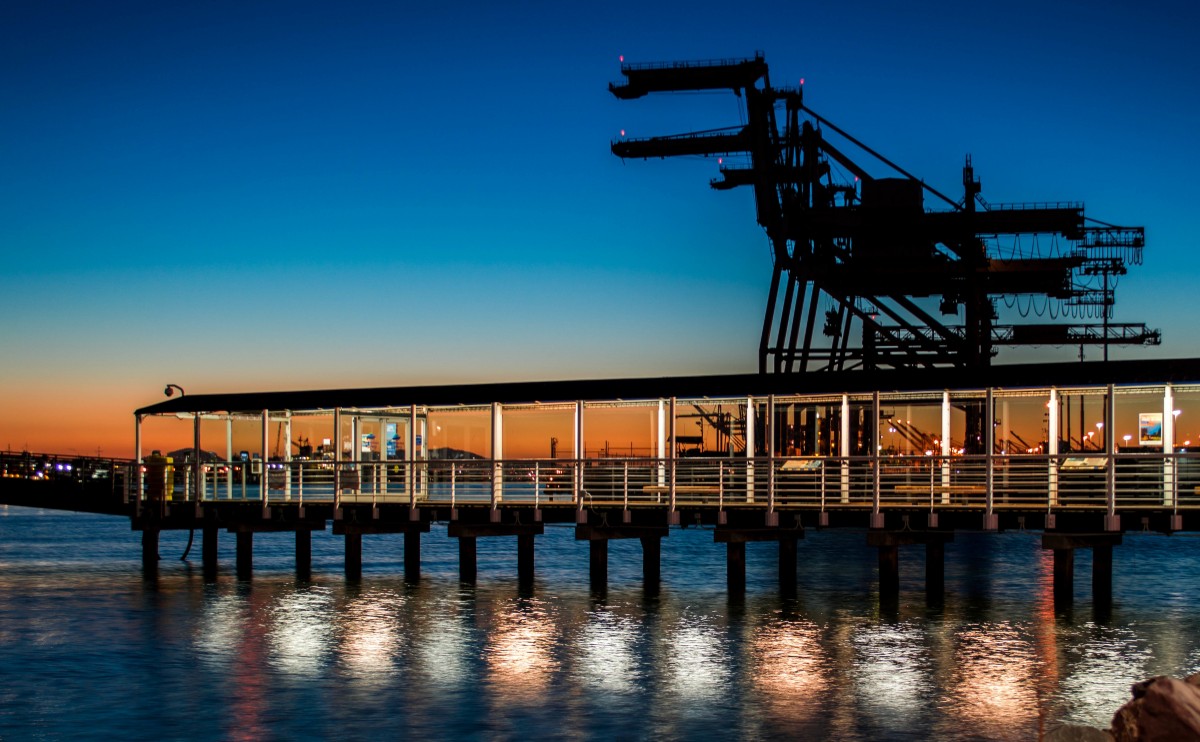
Tags: water, ocean, dock, sunset, bridge, night, pier, cityscape, dusk, evening, reflection, vehicle, landmark, harbor, industry, marina